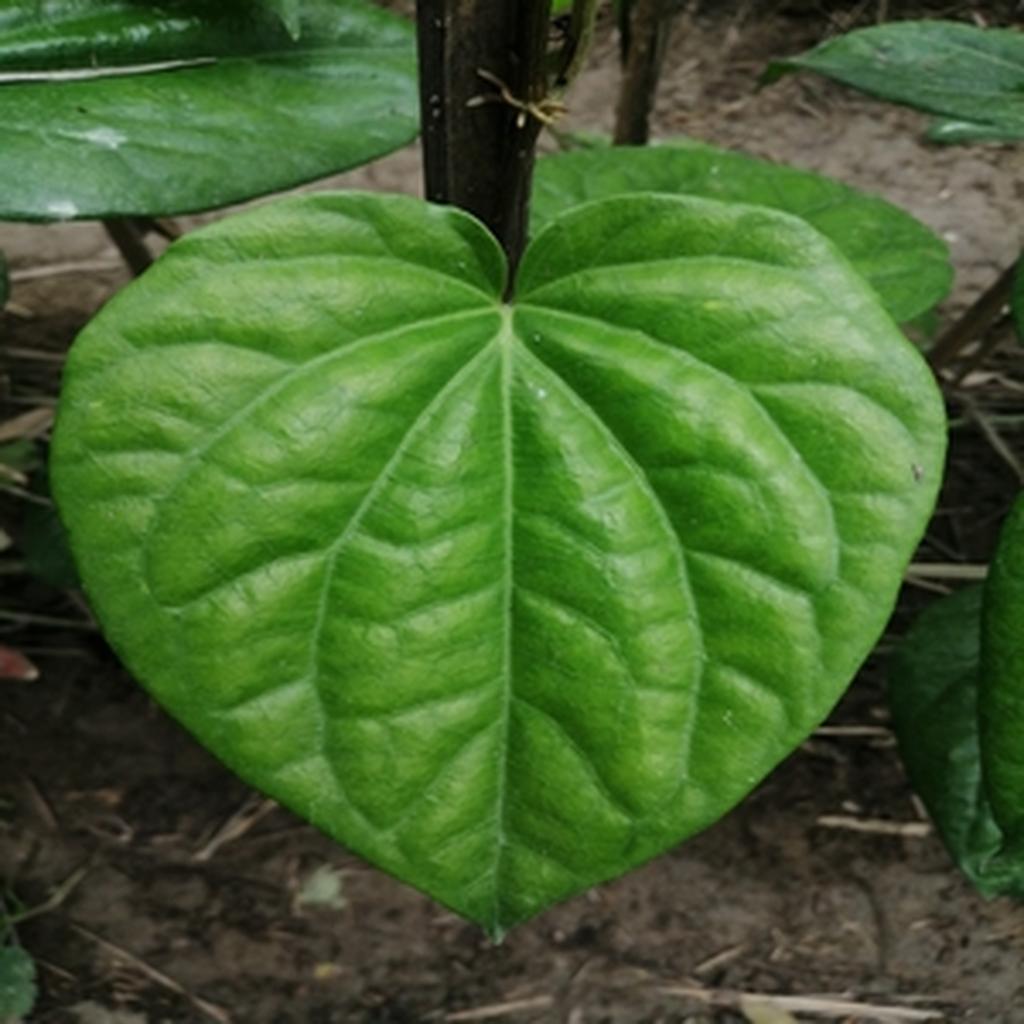
Label: Healthy_Leaf